Google Science Fair

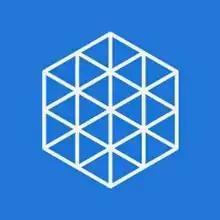
Official logo

The Google Science Fair was a worldwide (excluding Cuba, Iran, North Korea, Sudan, Myanmar/Burma, Syria, Zimbabwe and any other U.S. sanctioned country) online science competition sponsored by Google, Lego, Virgin Galactic, "National Geographic" and "Scientific American". It was an annual event from 2011 to 2018.